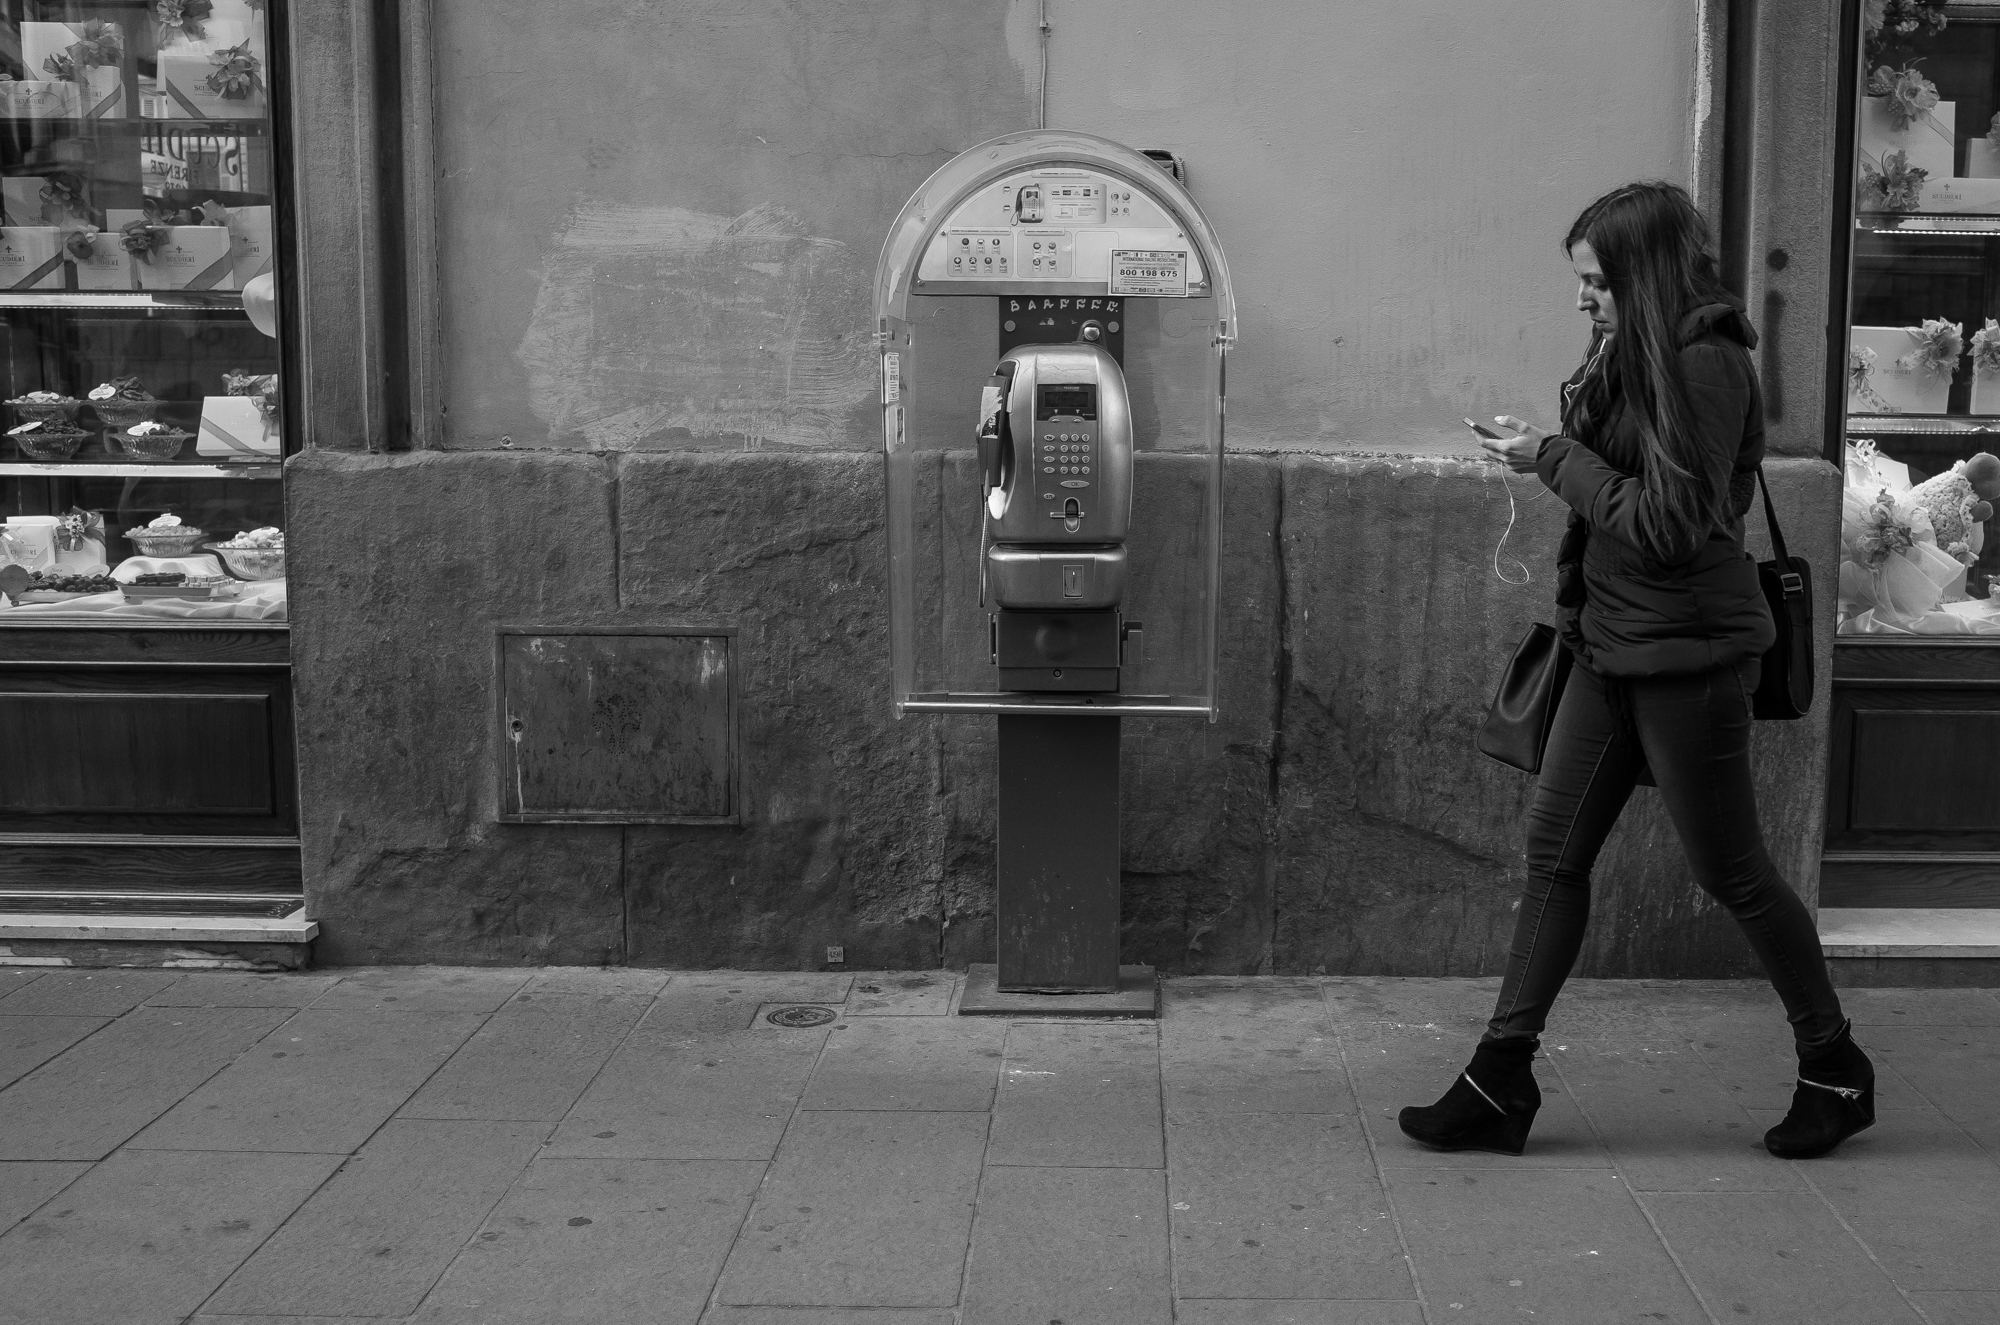
black and white, road, white, street, photography, alley, color, darkness, black, monochrome, streetphotography, blackandwhite, blackwhite, digital camera, infrastructure, photograph, snapshot, ricohgr, streetphoto, florence, shape, strasenfotografie, strasenfoto, streetpassionaward, schirrmacher, florenz, urban area, monochrome photography, film noir